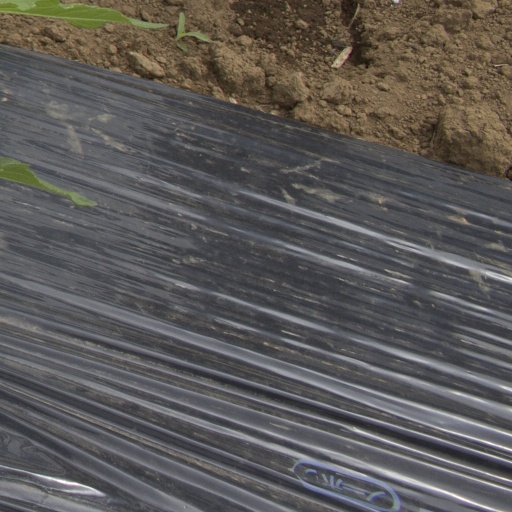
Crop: Jerusalem artichoke